Nobody's Life

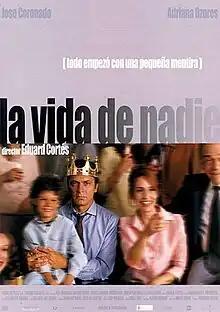
Theatrical release poster

Nobody's Life is a 2002 Spanish film directed and co-written by Eduard Cortés which stars José Coronado and Adriana Ozores alongside Roberto Álvarez, Marta Etura and Adrián Portugal.